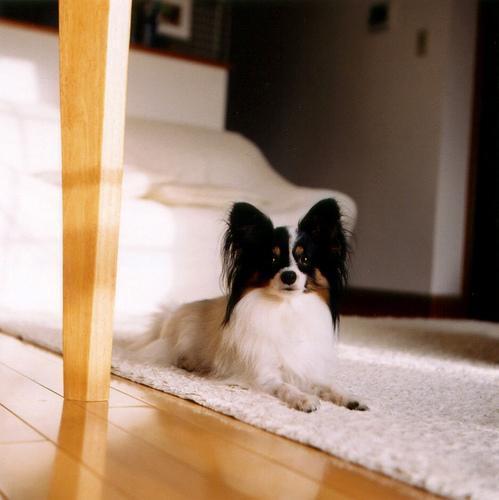
papillon